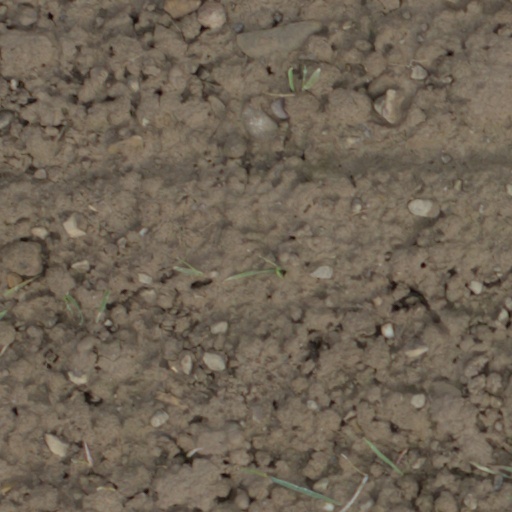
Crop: wheat